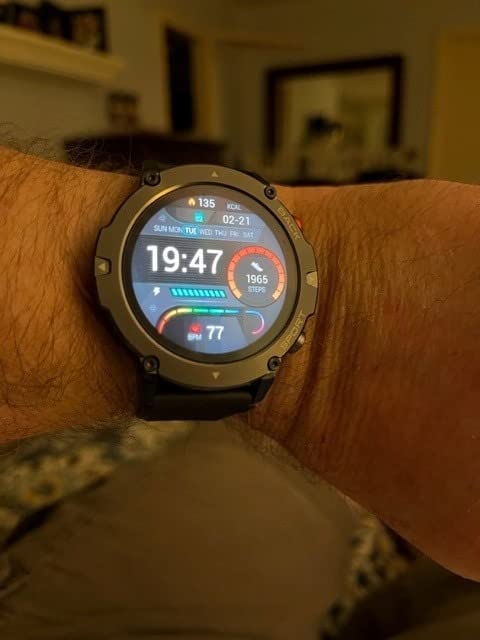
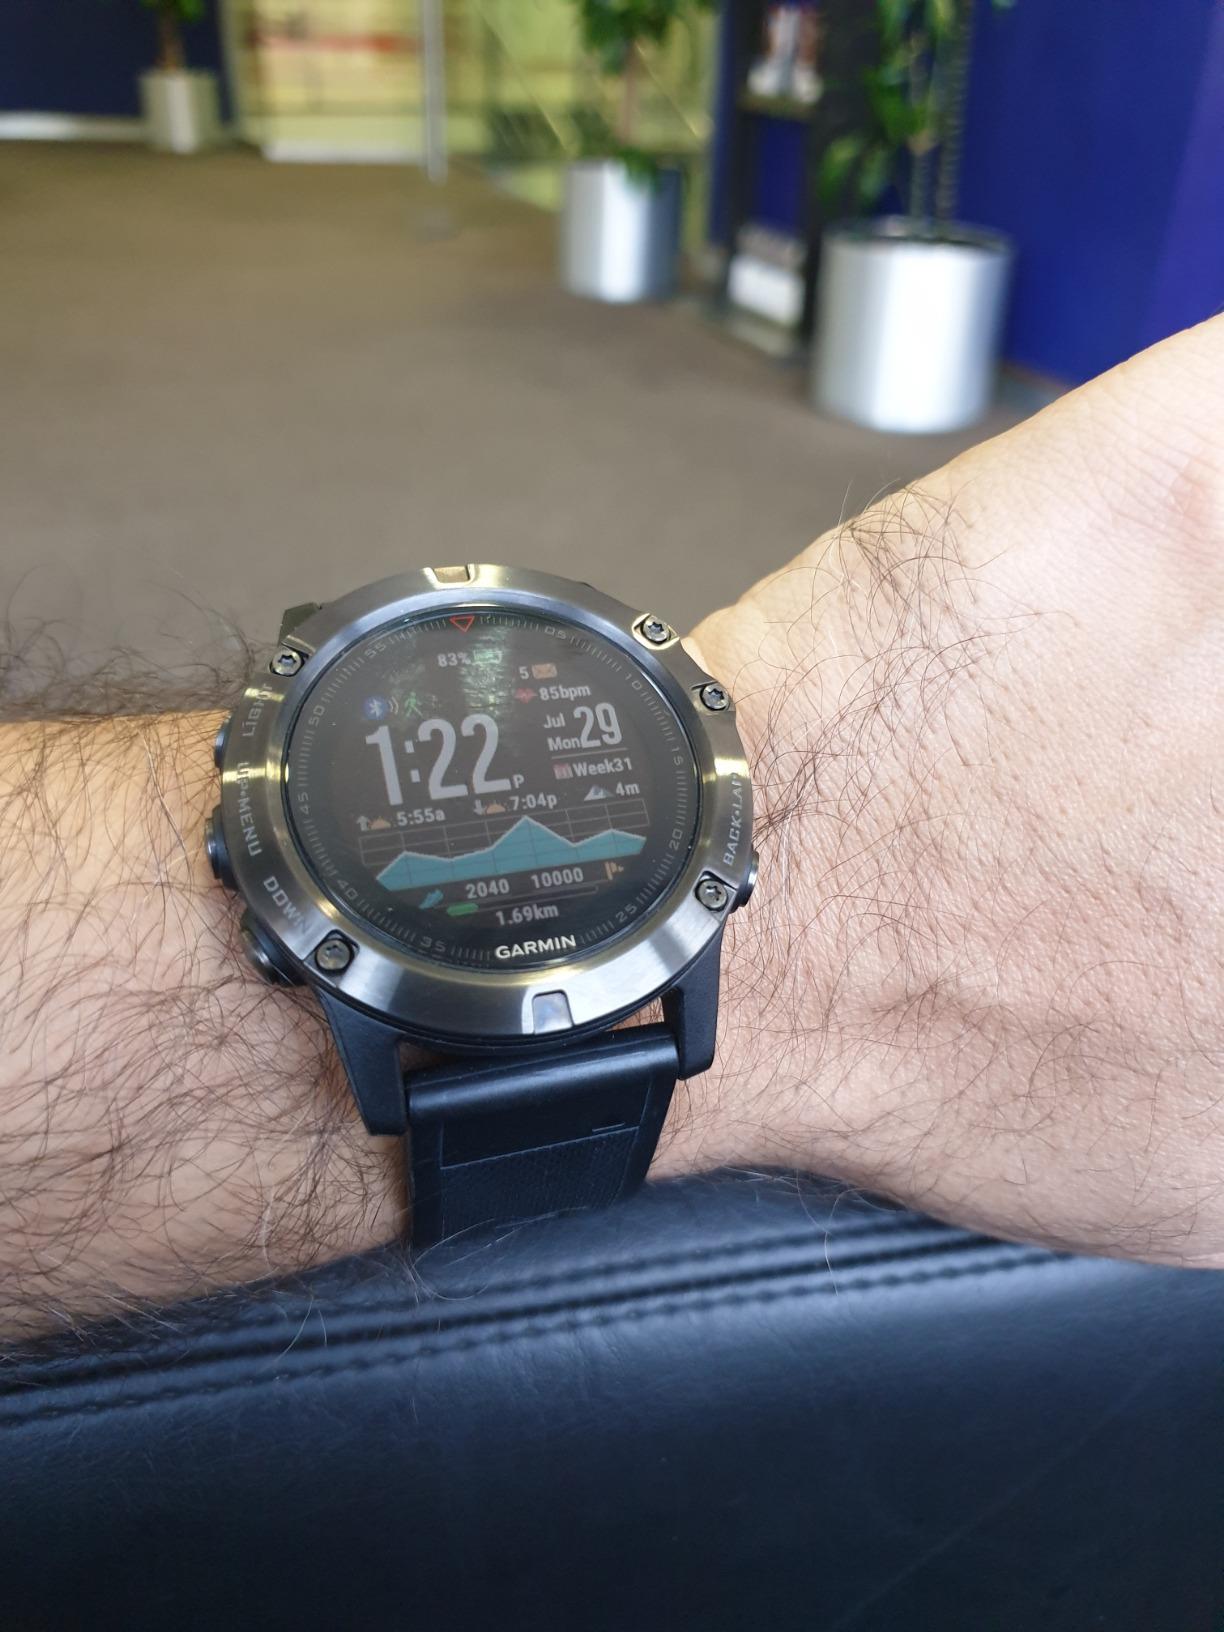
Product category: smartwatch
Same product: no